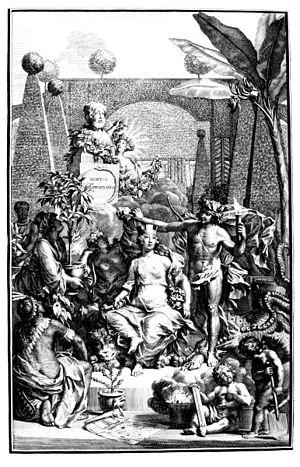
Le Hortus Cliffortianus est un traité de botanique de Carl von Linné, daté de 1737. Linné y décrit le jardin de la propriété de Hartekamp et l'herbier du banquier hollandais George Clifford, un des directeurs de la Compagnie néerlandaise des Indes orientales et botaniste amateur.